Chen Chin-hsing

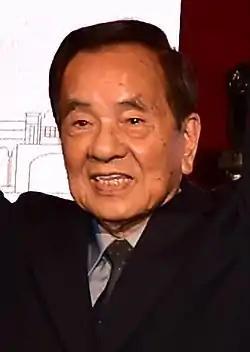

Chen studied law at National Taiwan University and worked as a schoolteacher and lawyer prior to the start of his political career. As a member of the Kuomintang, he served two terms as Hsinchu County Magistrate from 1981 to 1989. Chen then spent the next decade with the Taiwan Provincial Government. He supported James Soong's 2000 presidential campaign, and later served one term in the Legislative Yuan affiliated with the People First Party. While representing his native Hsinchu County district, Chen worked to pass the Unauthorized Filming Prevention Law to regulate the use of hidden cameras.